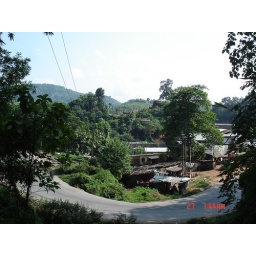
a hill road in jurabat/ ASSAM